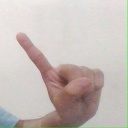
अक्षर: ए